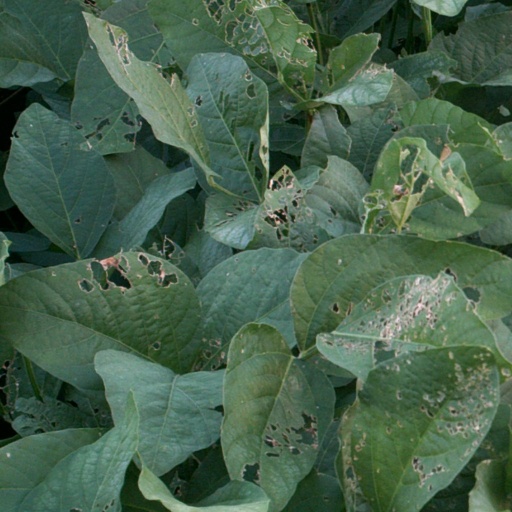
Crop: soybean